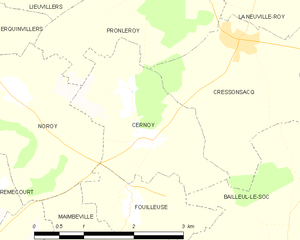
Cernoy est une commune française située dans le département de l'Oise en région Hauts-de-France.